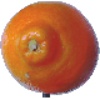
Label: tangelo